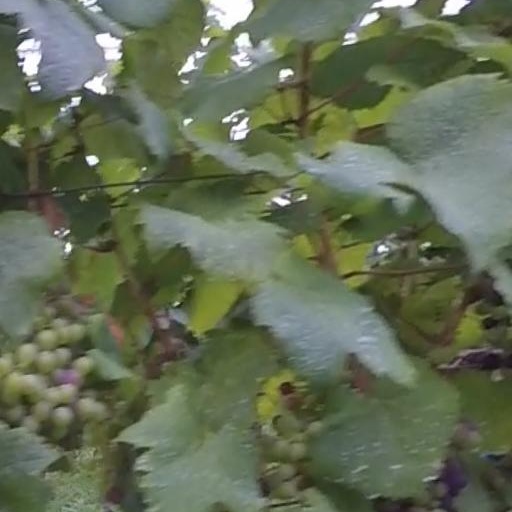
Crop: grape